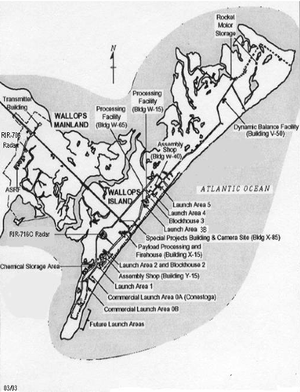
L'Île de Wallops est une île de 16 km au large de la Eastern Shore de Virginie, qui s'étendent le long de la côte est des États-Unis. Elle est située dans le comté d'Accomack, en Virginie. L'île est juste au sud de Chincoteague, un quartier touristique de la destination.